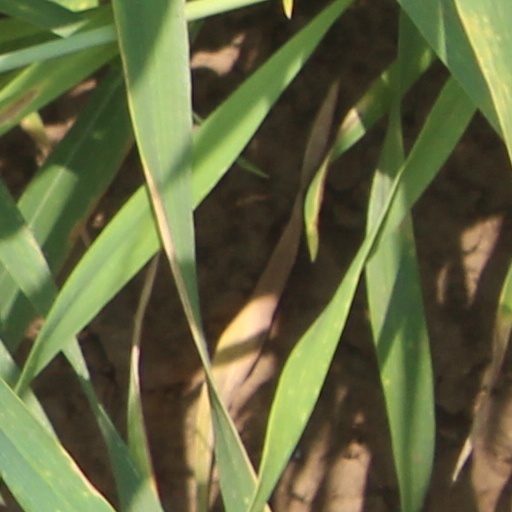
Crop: wheat